Shockwave (Six Flags Great America)

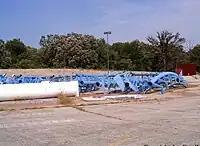
Pieces of Shockwave in storage in 2004

In 2002, Six Flags Great America announced that the Whizzer family coaster would be removed to make way for the park's 2003 addition, with its final day of operation set for August 11. The "Chicago Sun-Times" reported that following the announcement, the park received hundreds of calls and letters asking that the ride not be removed. These requests came from families from across the Midwest and members of the American Coaster Enthusiasts, according to the "Daily Herald". As a result of this feedback, the park decided to keep Whizzer, instead opting to remove Shockwave. Prior to its closure, Shockwave reportedly faced low ridership and rising maintenance costs, riders repeatedly described the ride experience as uncomfortable, and the coaster was associated with multiple reports of minor injuries. Shockwave's closure was confirmed on September 24, 2002, and the ride had begun to be dismantled by the following day.